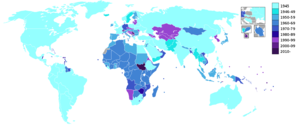
L'Histoire de l'Organisation des Nations unies débute durant la Seconde Guerre mondiale, lorsque le président américain Franklin Delano Roosevelt utilise pour la première fois le terme de « nations unies » en références à l'Alliance contre les puissances de l'Axe. Il en suggère l'utilisation à Winston Churchill qui cite Lord Byron comme le véritable créateur du terme, lorsqu'il parle des alliés à la bataille de Waterloo de 1815 dans son Childe Harold's Pilgrimage. Le nom est officiellement adopté le 1ᵉʳ janvier 1942 lors de la Déclaration des Nations unies.
La liste des États membres de l'Organisation des Nations unies recense les 193 États membres, soit la quasi-totalité des 197 États actuellement reconnus par l'Organisation des Nations unies.
La solidarité est traditionnellement un devoir social ou une obligation réciproque d'aide et d'assistance ou de collaboration gracieuse qui existe entre les personnes d'un groupe ou d'une communauté du fait du lien qui les unit. Il n'y a pas de solidarité en dehors d'un groupe fermé.